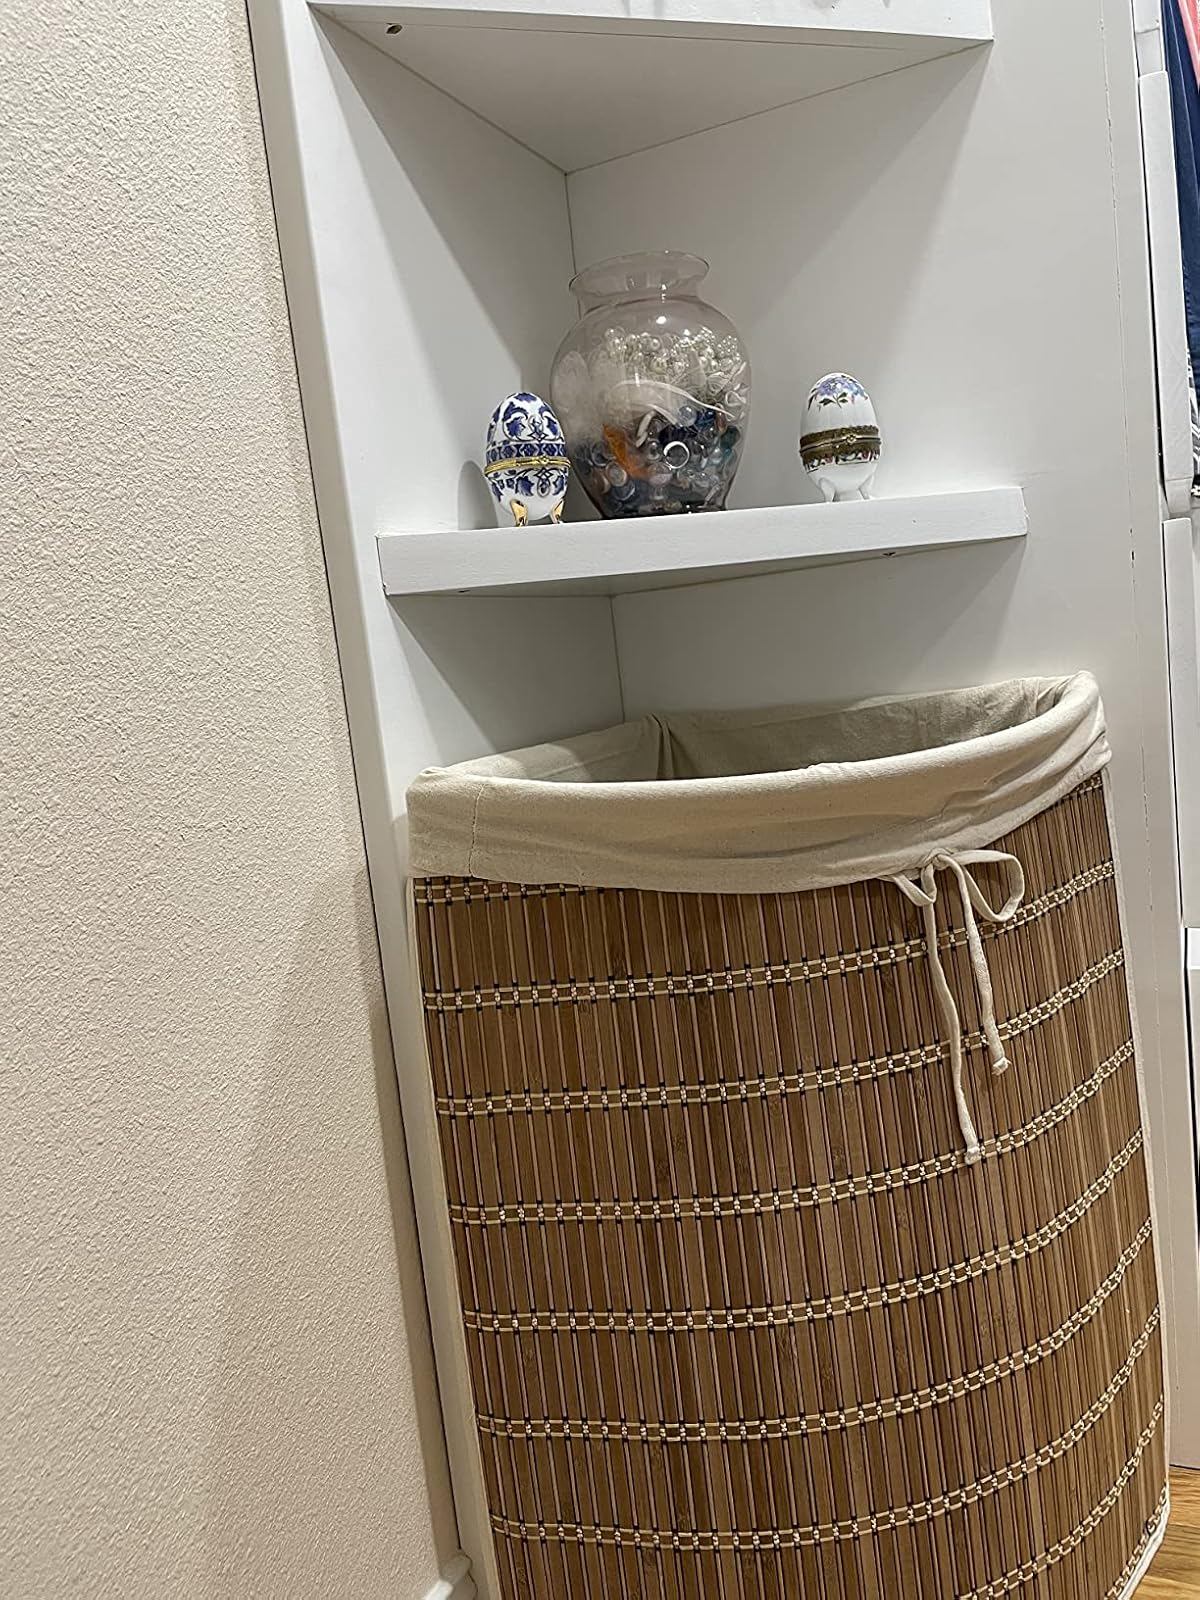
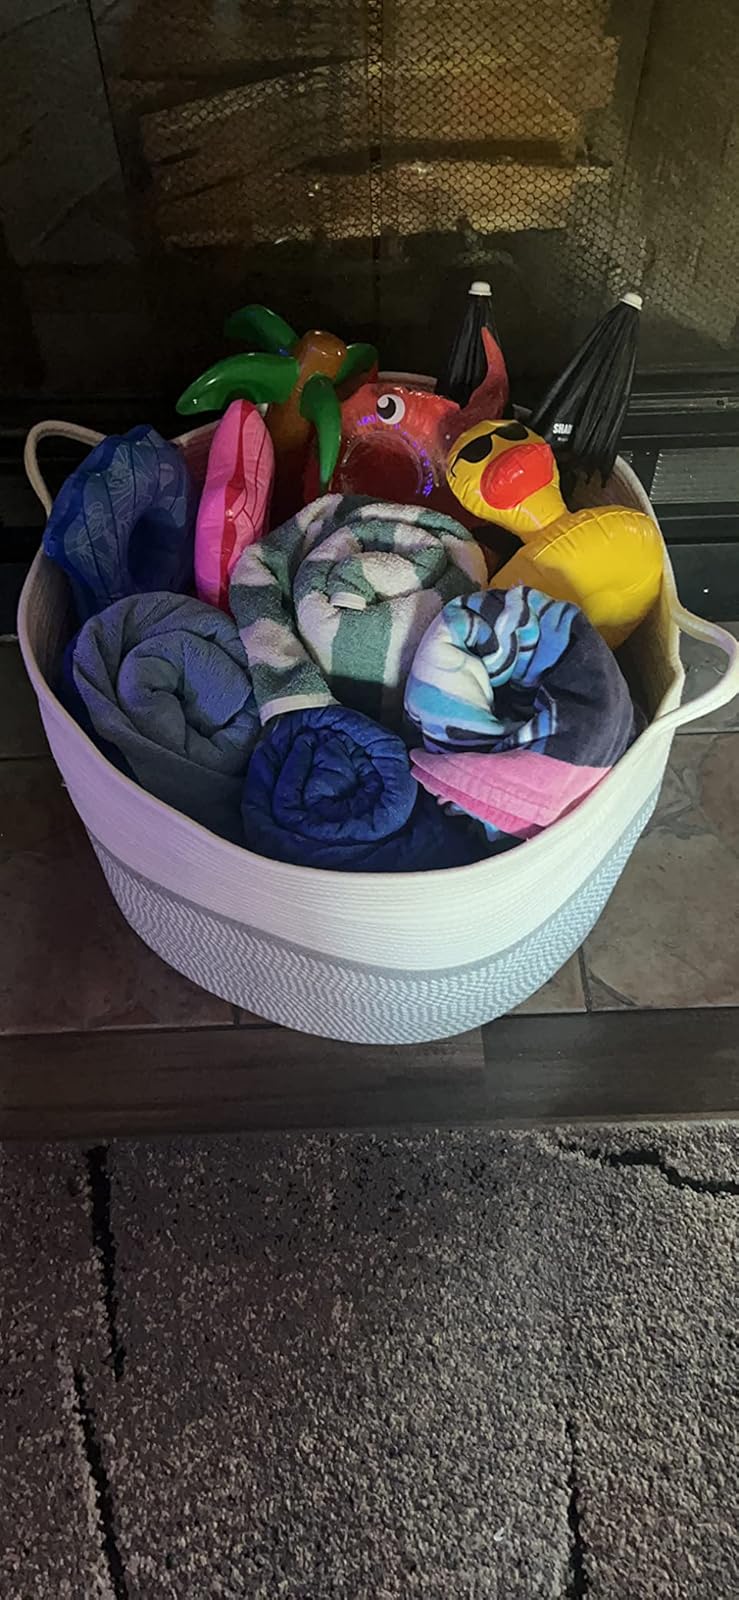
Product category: items_hamper
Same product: no